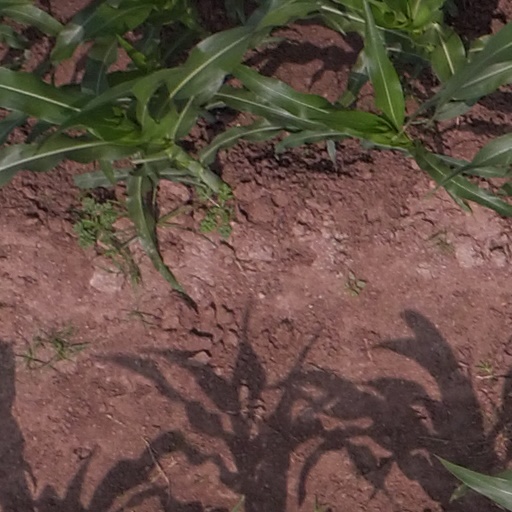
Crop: maize; corn